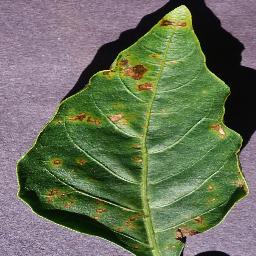
Label: Pepper,_bell___Bacterial_spot